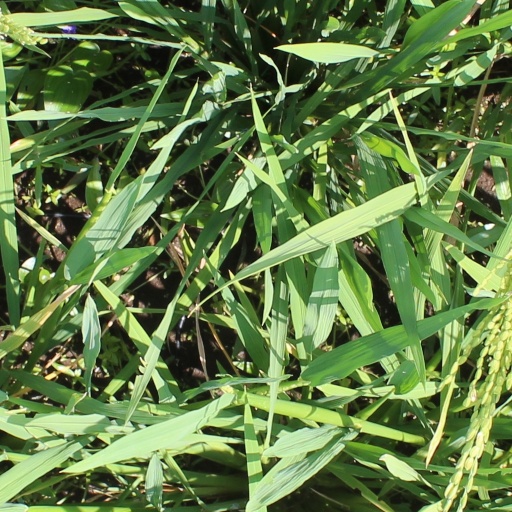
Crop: rice